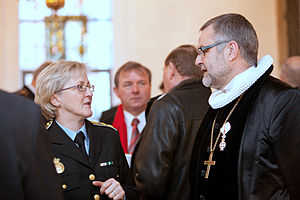
Orla Hav
Orla Hav (i  baggrunden)
Politidirektør ved Nordjyllands Politi, Elsemette Cassøe (tv) under samtale med biskop Henning Toft Bro ved nytårgudstjenste i Budolfi Kirke i Aalborg. I baggrunden ses politiker Orla Hav.
Orla Hav er fra 13. november 2007 medlem af Folketinget for Socialdemokraterne.